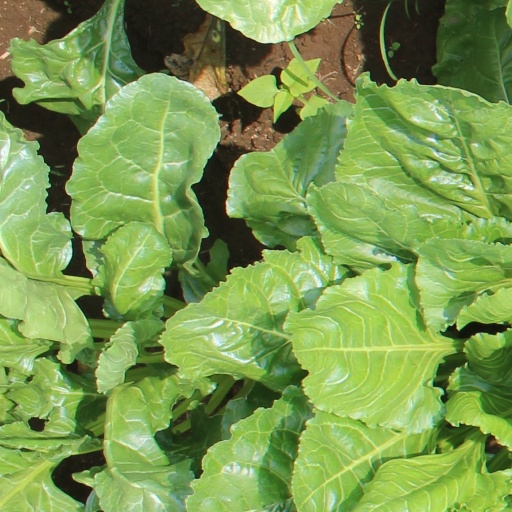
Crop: sugar beet